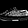
Label: Sneaker